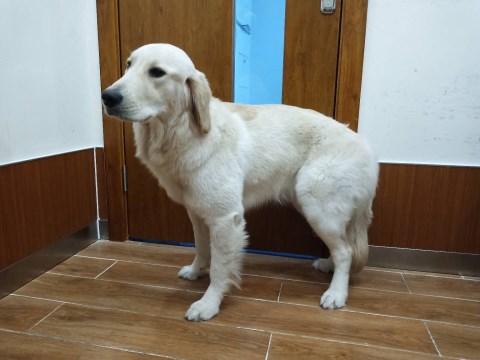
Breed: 5355-n000126-golden_retriever